Maria Theresa of Savoy

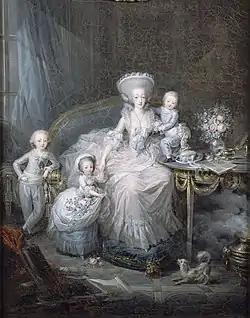
Marie Thérèse with her three surviving children, by Charles Le Clercq, 1783.

Maria Theresa married the Count in a proxy ceremony at the Palazzina di caccia of Stupinigi before she crossed the bridge of Beauvoisin between Savoy and France, where she was turned over by her Italian retinue to her French entourage, after which her official marriage took place at the Palace of Versailles on 16 November 1773.